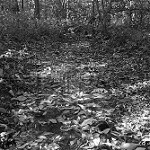
Label: B & W